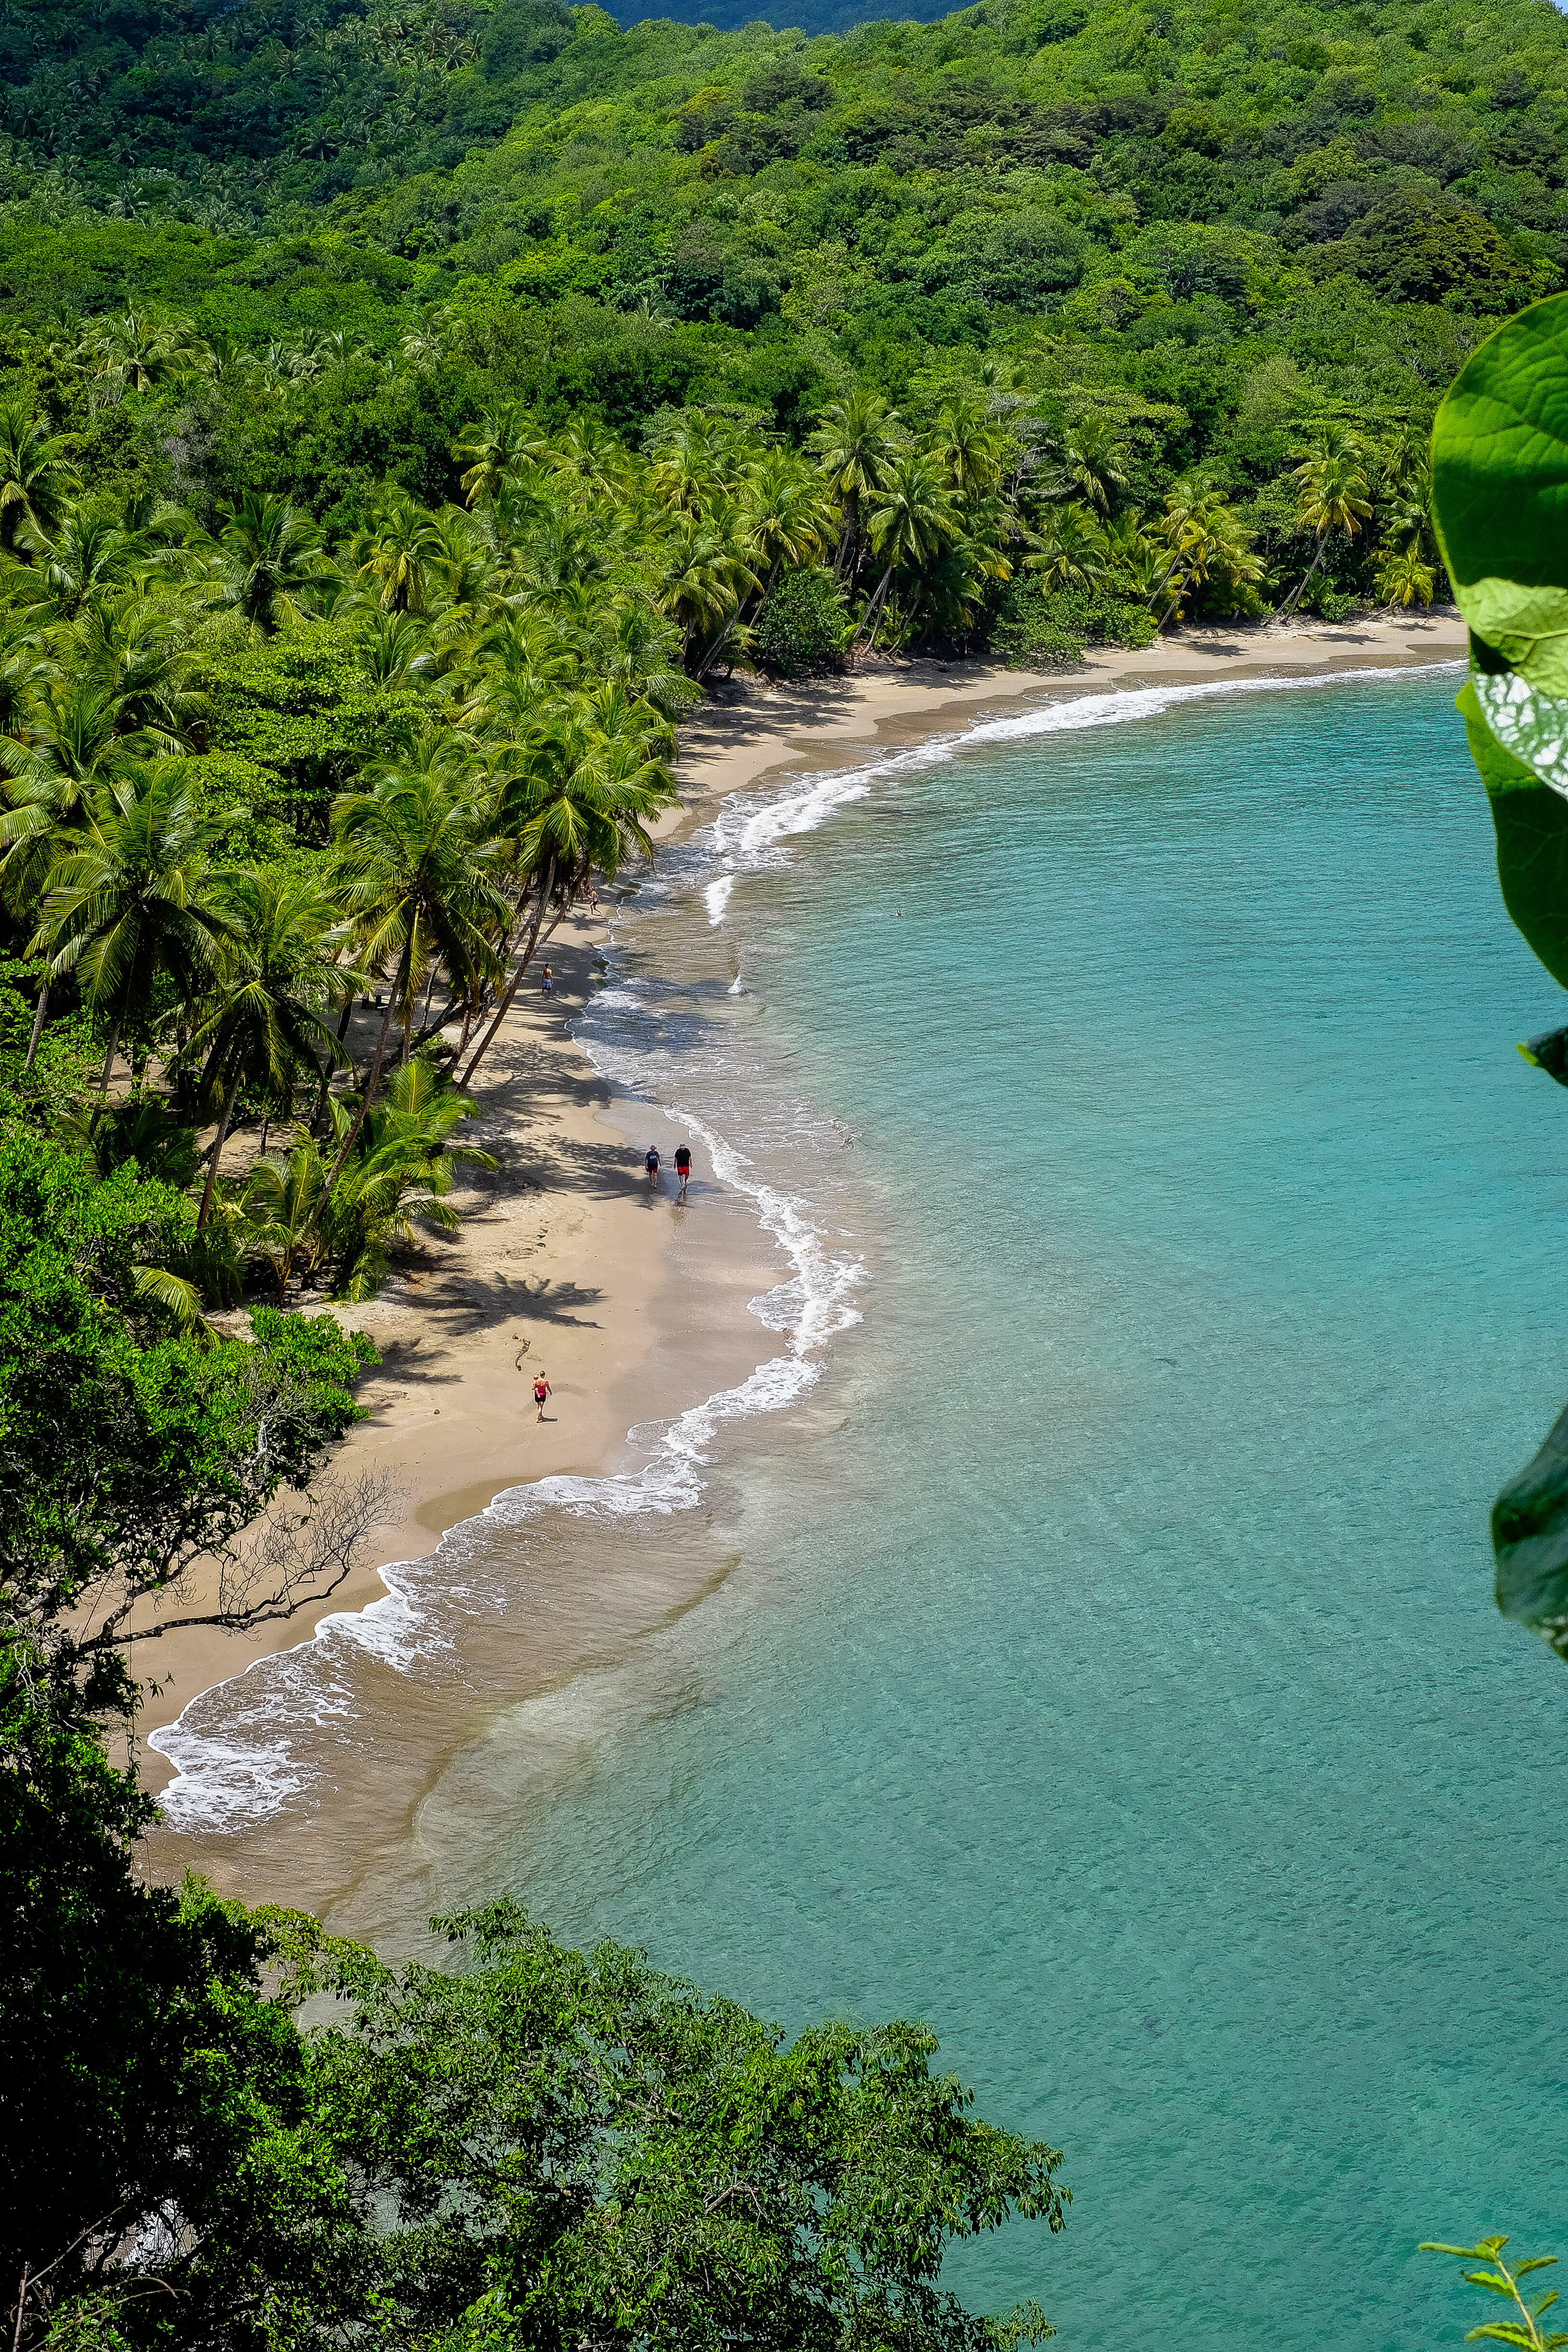
beach, landscape, sea, coast, tree, water, nature, ocean, river, recreation, stream, green, jungle, bay, leisure, body of water, strand, holidays, rainforest, natur, caribbean, tropics, water feature, karibik, antilles, dominica, antillen, landform, batiboubeachdominica, geographical feature